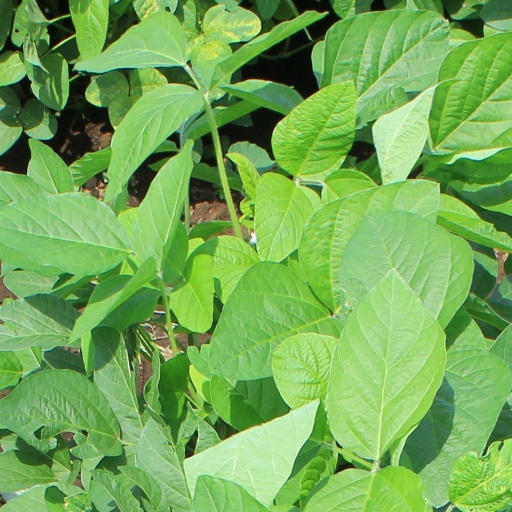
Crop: soybean